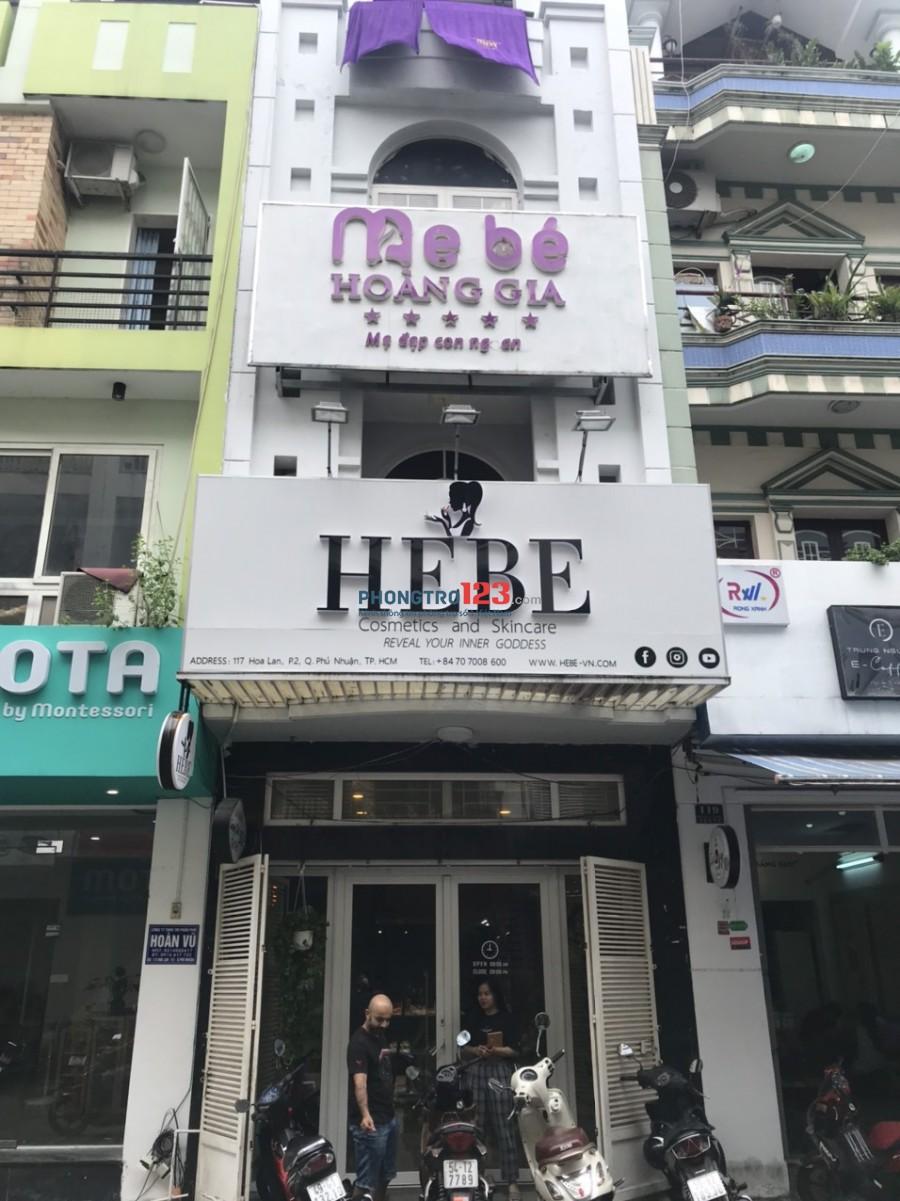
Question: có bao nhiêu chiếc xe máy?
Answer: có năm chiếc